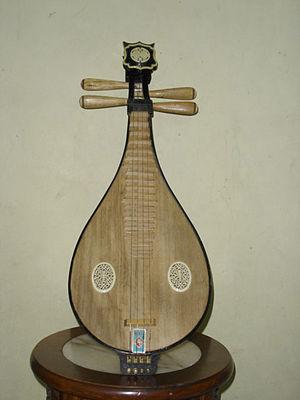
Le liuqin est un luth chinois à manche court très similaire au pipa, mais en version soprano, car il est beaucoup plus petit.